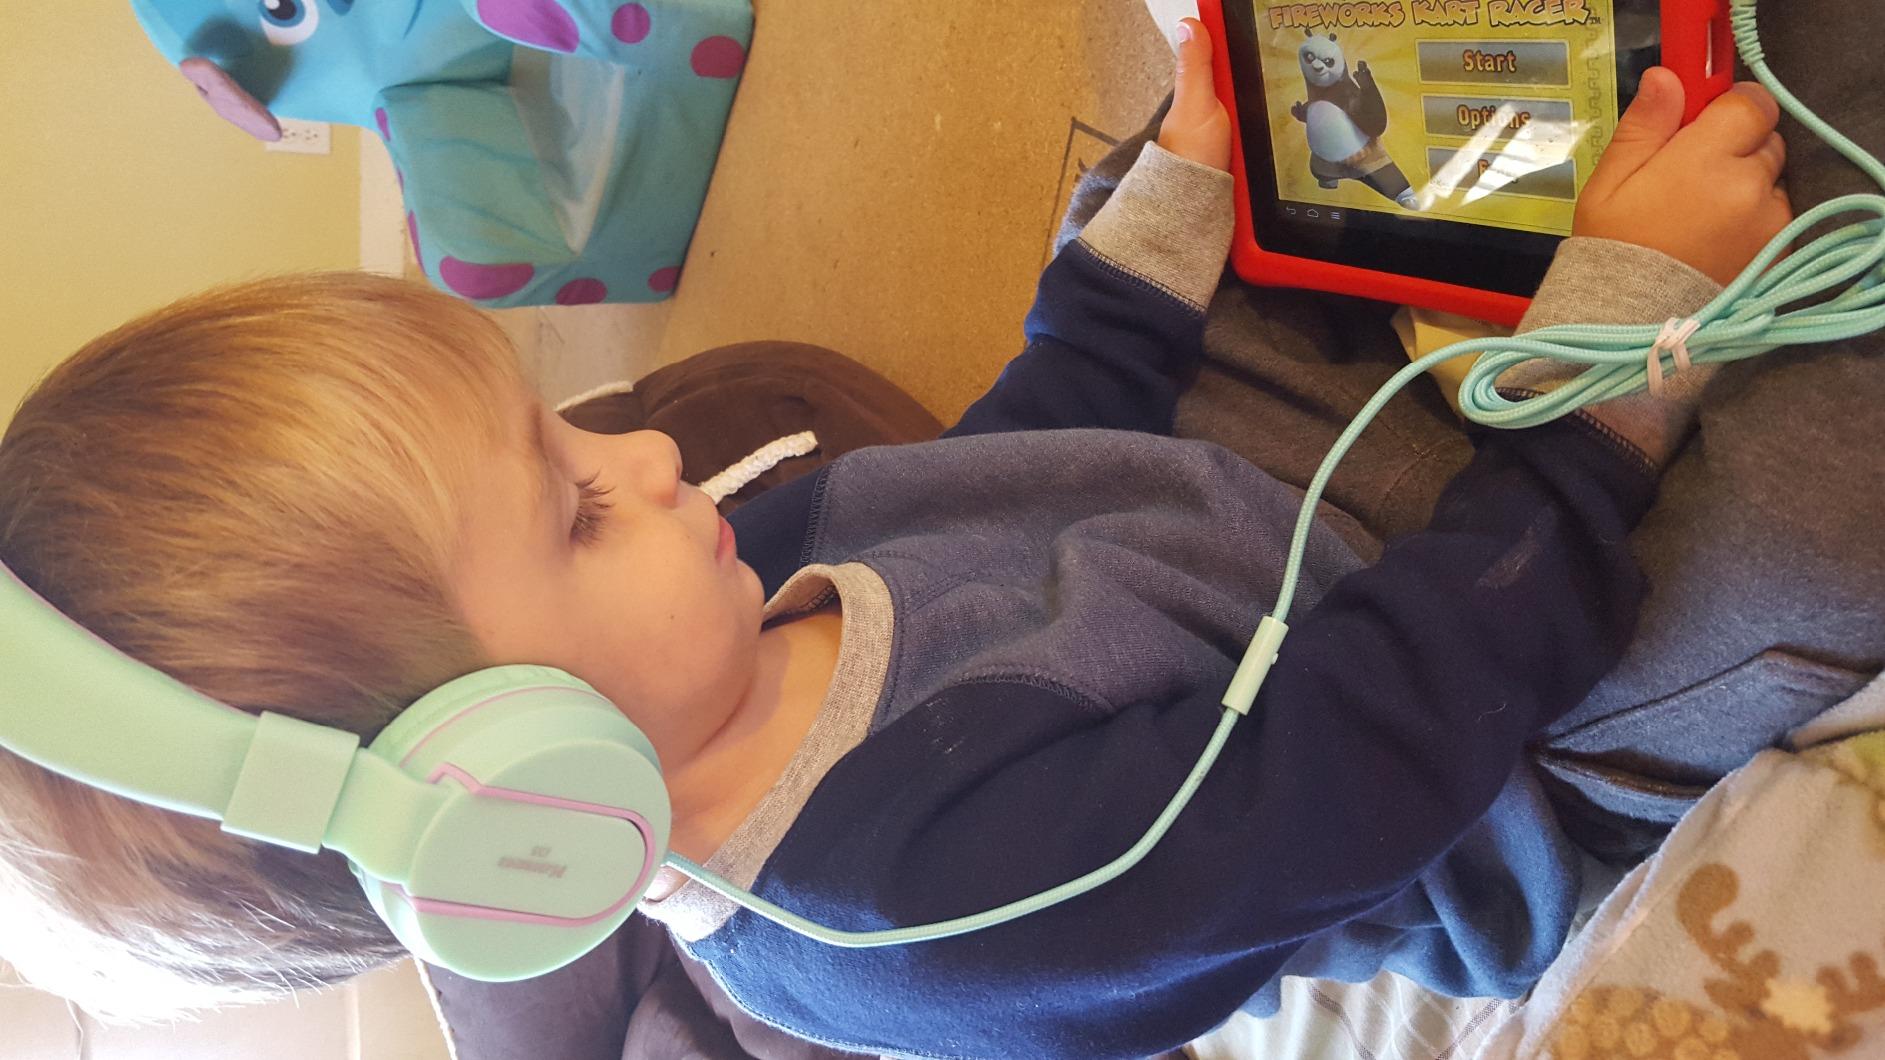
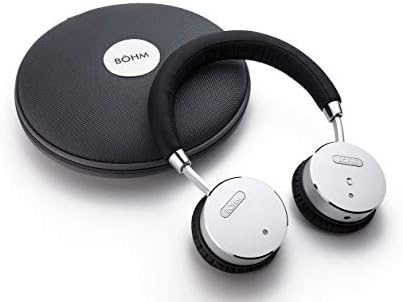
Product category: headphones
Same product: no